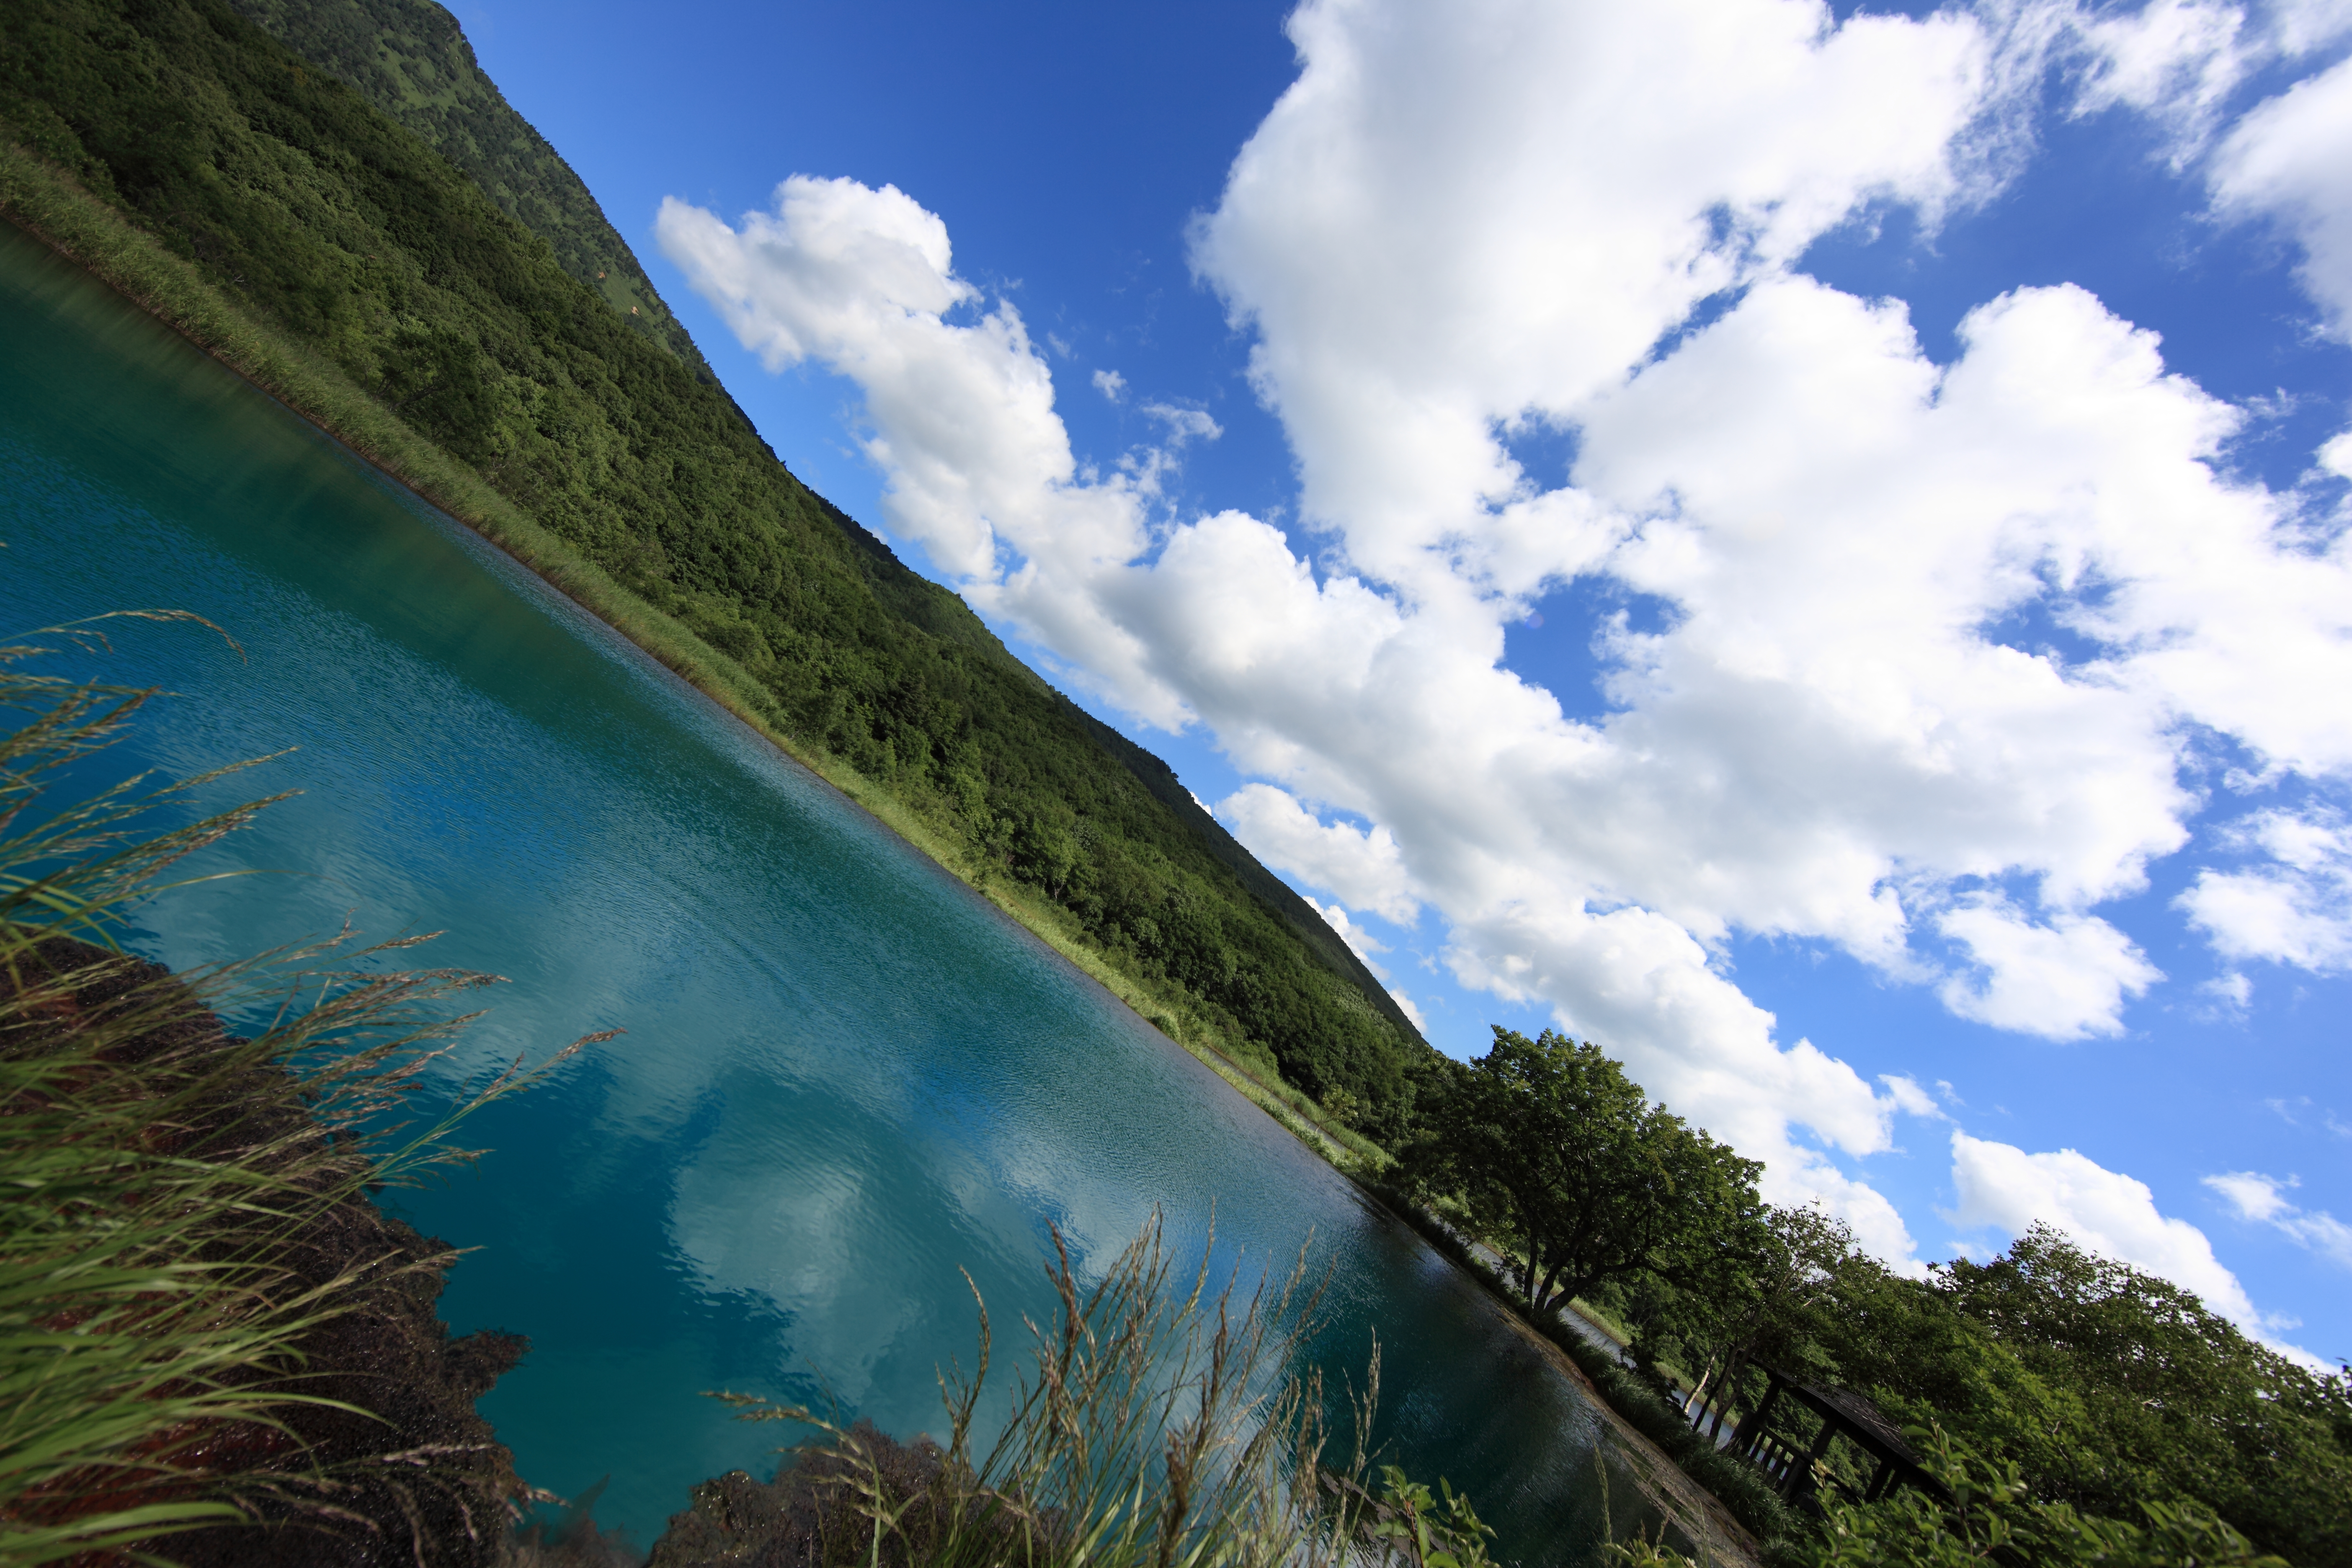
landscape, sea, coast, tree, water, nature, grass, swamp, mountain, cloud, sky, hill, lake, mountain range, cliff, reflection, high, reservoir, terrain, body of water, 5d, hires, loch, markii, hi, res, resolution, goshikinuma, iwate, hachimantai, landform, meteorological phenomenon, mountainous landforms